Protein acetylation

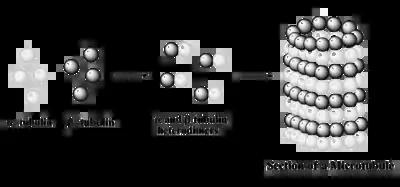
Formation of Microtubule

The structure of microtubules is long, hollow cylinder dynamically assembled from α/β-tubulin dimers. They play an essential role in maintaining the structure of the cell as well as cell processes, for example, movement of organelles. In addition, microtubule is responsible of forming mitotic spindle in eukaryotic cells to transport chromosomes in cell division.